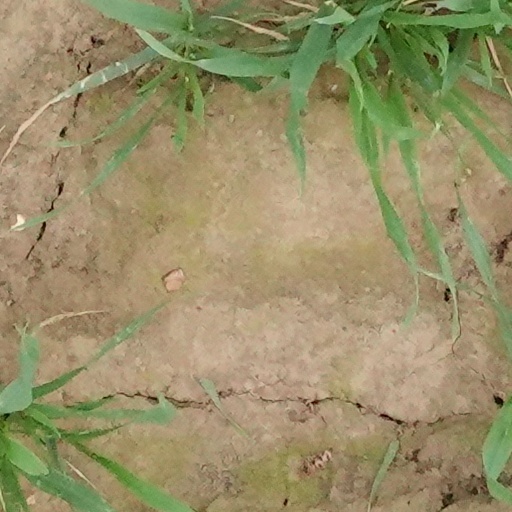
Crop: wheat